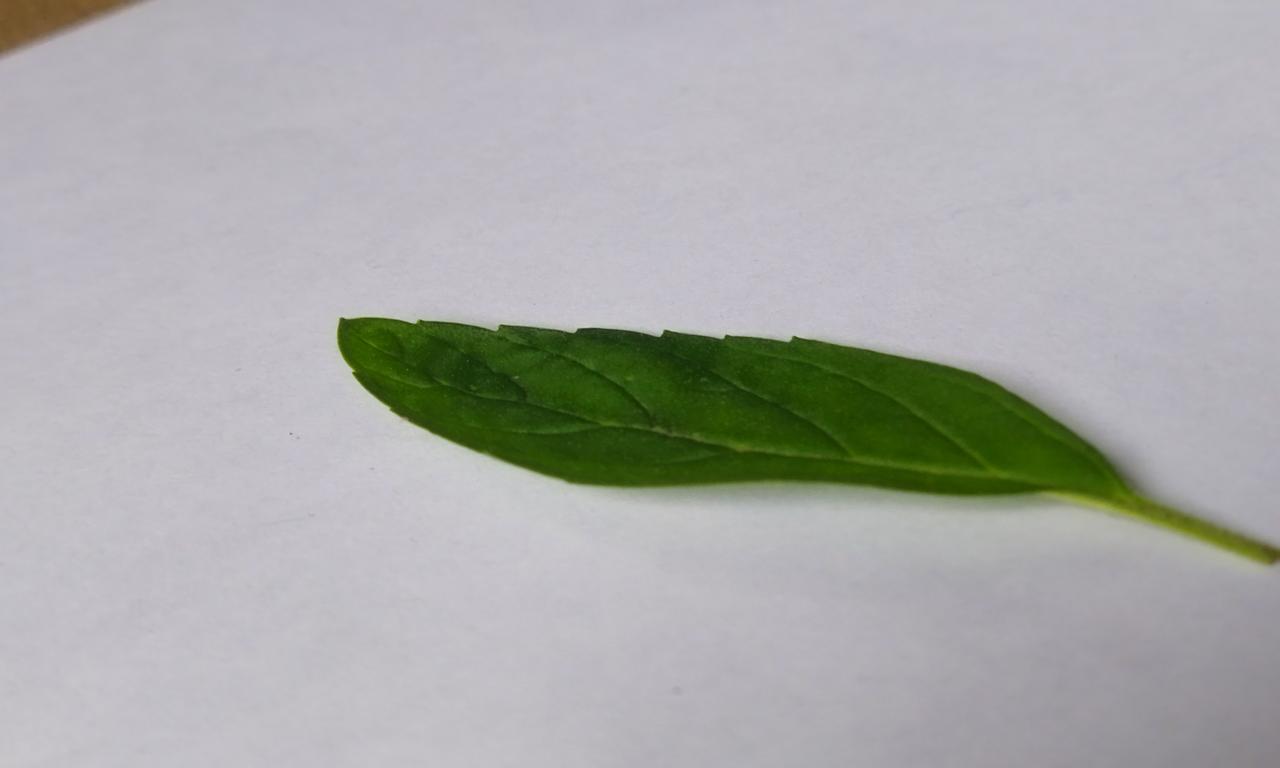
Label: Fresh